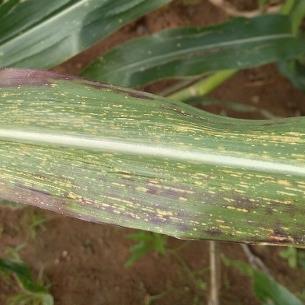
Crop: Maize
Condition: stripe-d